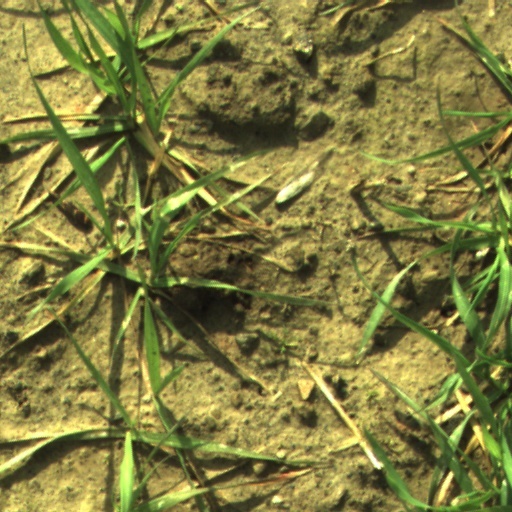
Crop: wheat